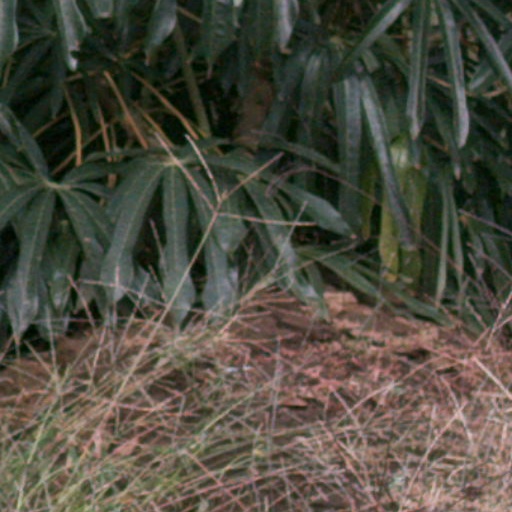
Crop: cassava